Harrison Ford

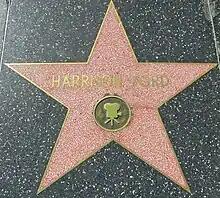
Ford's star on the Hollywood Walk of Fame

Ford has been married three times and has four biological children and one adopted child. He was first married to Mary Marquardt from 1964 until their divorce in 1979. They had two sons, born in 1966 and 1969. The older son co-owns Ford's Filling Station, a gastropub located at Terminal 5 in Los Angeles International Airport. The younger son is owner of the Ludwig Clothing company and previously owned Strong Sports Gym and the Kim Sing Theater.